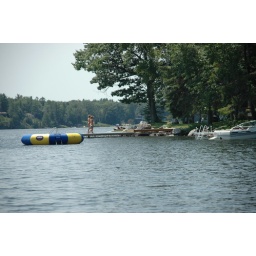
We took a boat cruise around the lake and of course took the camera to catch the &amp;quot;summer fun&amp;quot; at the cottage.